Togarmah

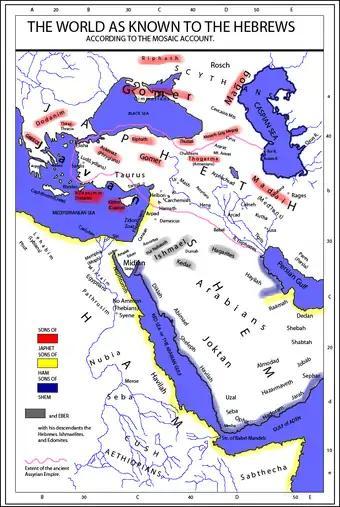
Red: Son of Japhet, Yellow: Son of Ham. Blue: Son of Shem

Togarmah is a figure in the Generations of Noah in the Book of Genesis that represents the peoples known to the Hebrews. Togarmah is among the descendants of Japheth and is thought to represent some people located in Anatolia. Medieval sources claimed that Togarmah was the legendary ancestor of several ethnic groups in the Caucasus, including Armenians and Georgians.